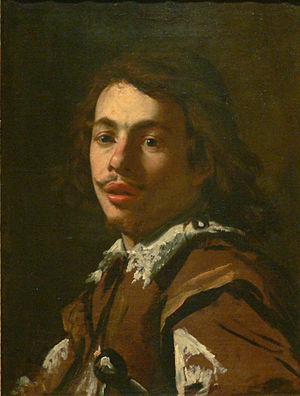
Aubin Vouet, né en 1595 et mort en 1641, est un artiste-peintre français. Il est le fils du peintre Laurent Vouet et le petit-frère de Simon Vouet.